Charge of the Model T's

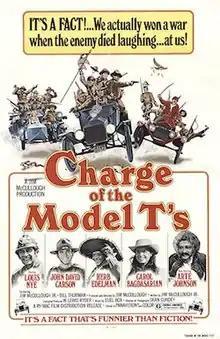
Theatrical poster

Charge of the Model T's is a 1977 American comedy spy film directed by Jim McCullough Sr. with the screenplay by Jim McCullough Jr. based upon the novel of the same name by Lee Somerville. Starring John David Carson, Carol Bagdasarian, Louis Nye, Herb Edelman, and Arte Johnson.